Approaching the Unknown

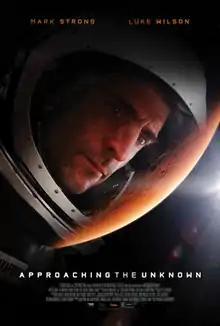
Theatrical release poster

Approaching the Unknown is a 2016 American science fiction drama film written and directed by Mark Elijah Rosenberg in his feature debut. It stars Mark Strong in the lead role of Captain William Stanaforth, the first person on a lone mission to Mars. Luke Wilson and Sanaa Lathan are also featured in supporting roles. It was released on June 3, 2016, by Vertical Entertainment theatrically in the United States and later by Paramount Home Media Distribution on home media and video on demand.